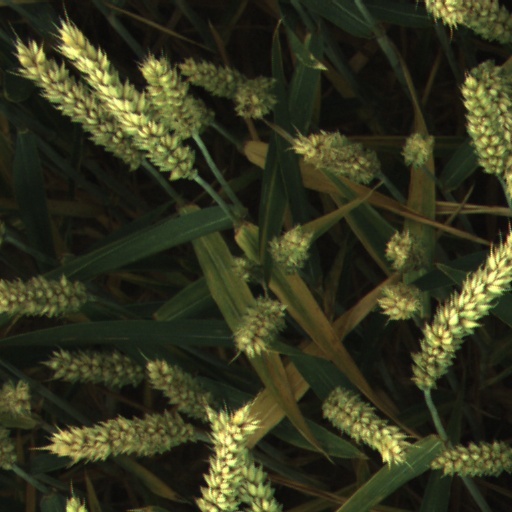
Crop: wheat